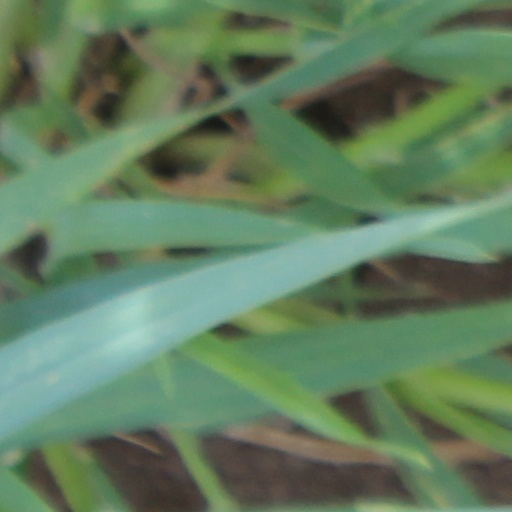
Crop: wheat